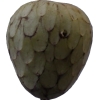
Label: cherimoya